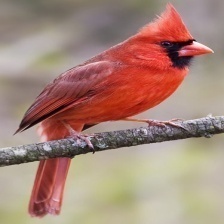
Species: NORTHERN CARDINAL
Scientific name: CARDINALIS CARDINALIS